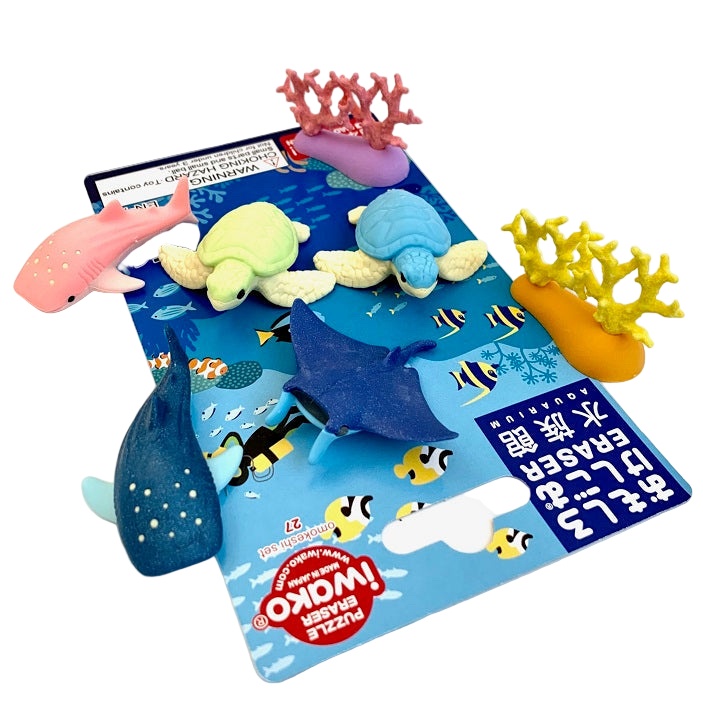
Eraser Pack Sets
Brand: BCmini
Single Blister Cards Each color is a puzzle piece. Every erasers can be taken apart and put together. These high quality Puzzle Erasers are Made in Japan and put together by hand. Start your collection today!
Category: Office Supplies > General Office Supplies > Erasers > Standard Erasers